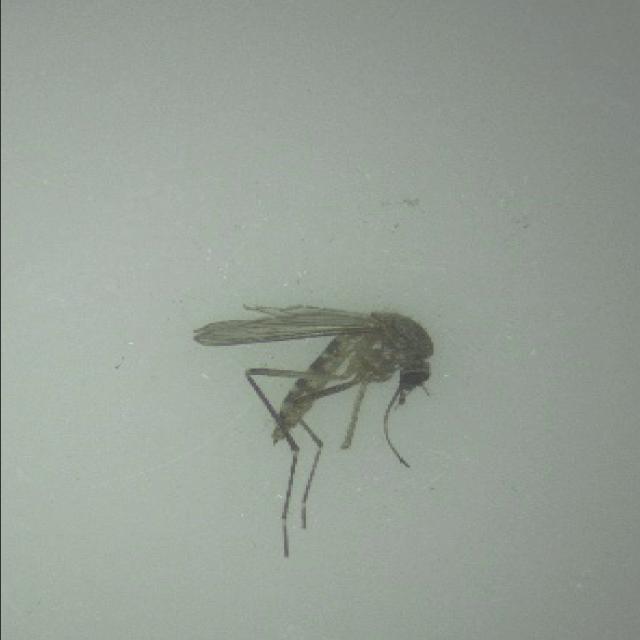
Species: aedes_vexans